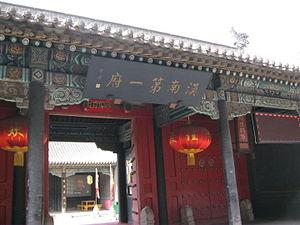
La demeure du gouverneur général de Suiyuan datant de la dynastie Qing est un bâtiment qui sous la République de Chine servit à gouverner le district spécial de Suiyuan, puis la province du Suiyuan ancienne province, dont Guihua 归化城 / 歸化城 aujourd'hui Hohhot, capitale de Mongolie-Intérieure, était la capitale.